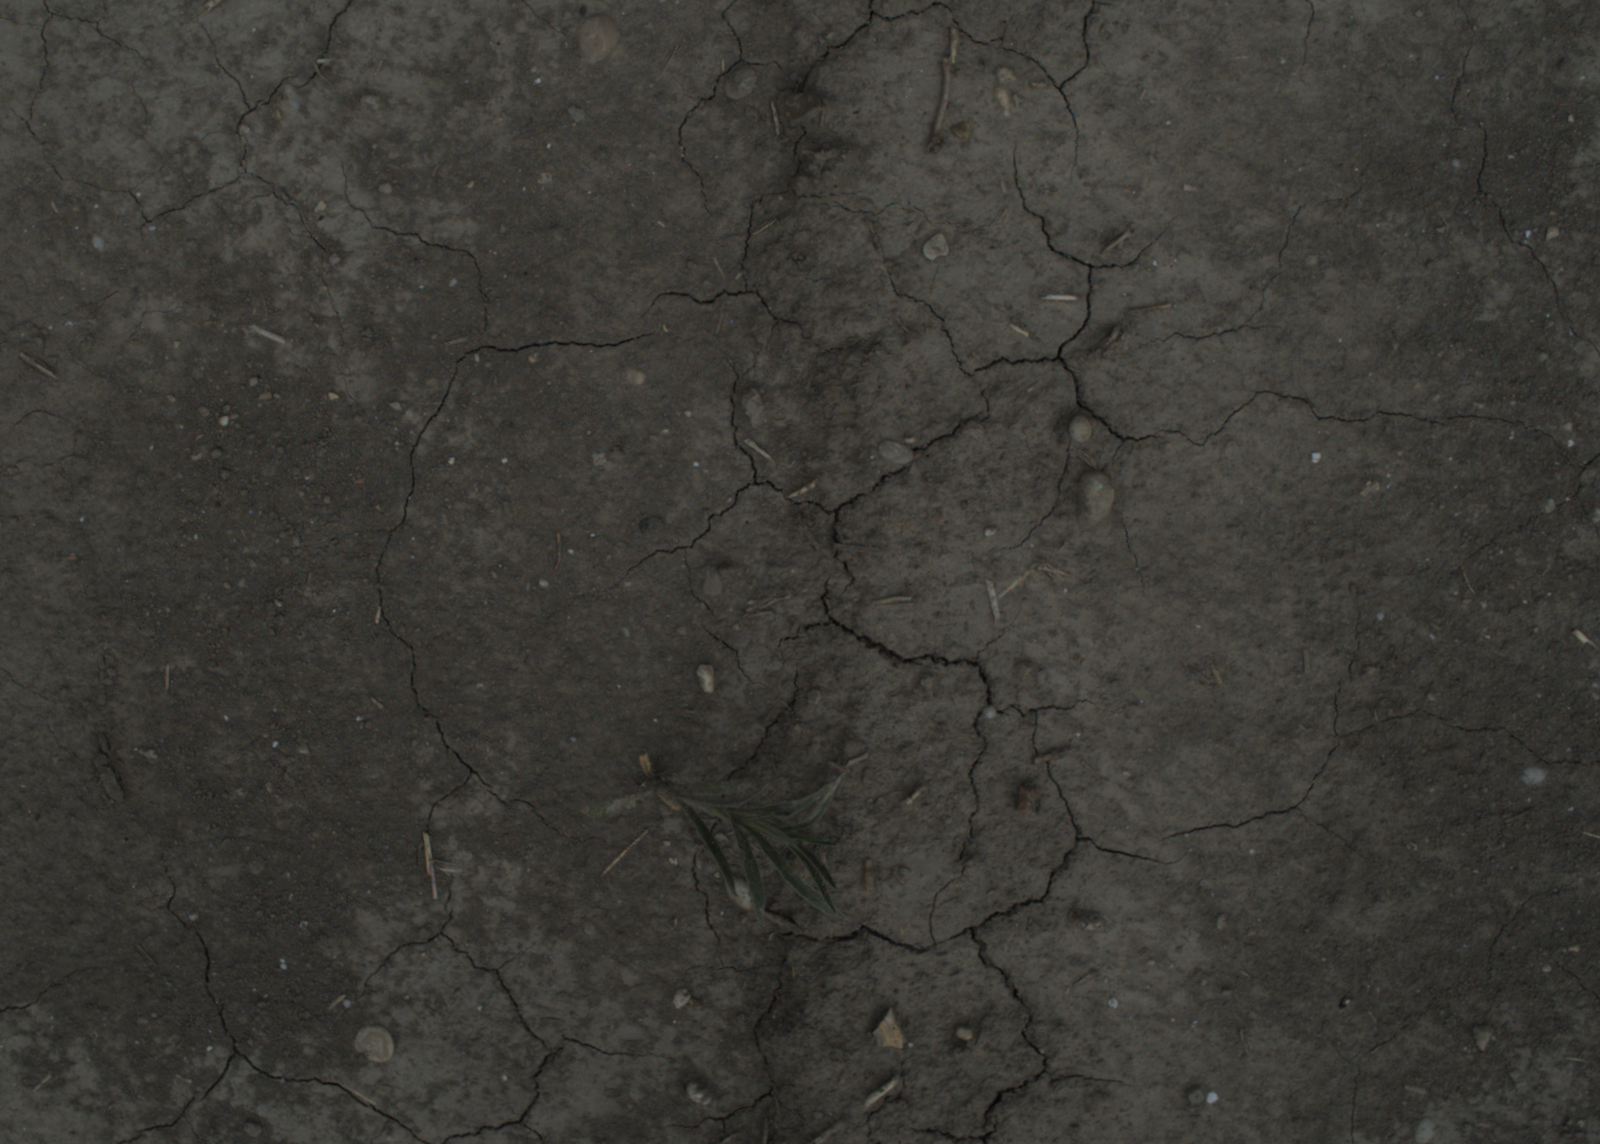
Capture date: 21.07.2021 12:53:45
Weather: mixed
Wind: medium
Seeding date: 08.06.2021
Plant canopy height (mm): 962